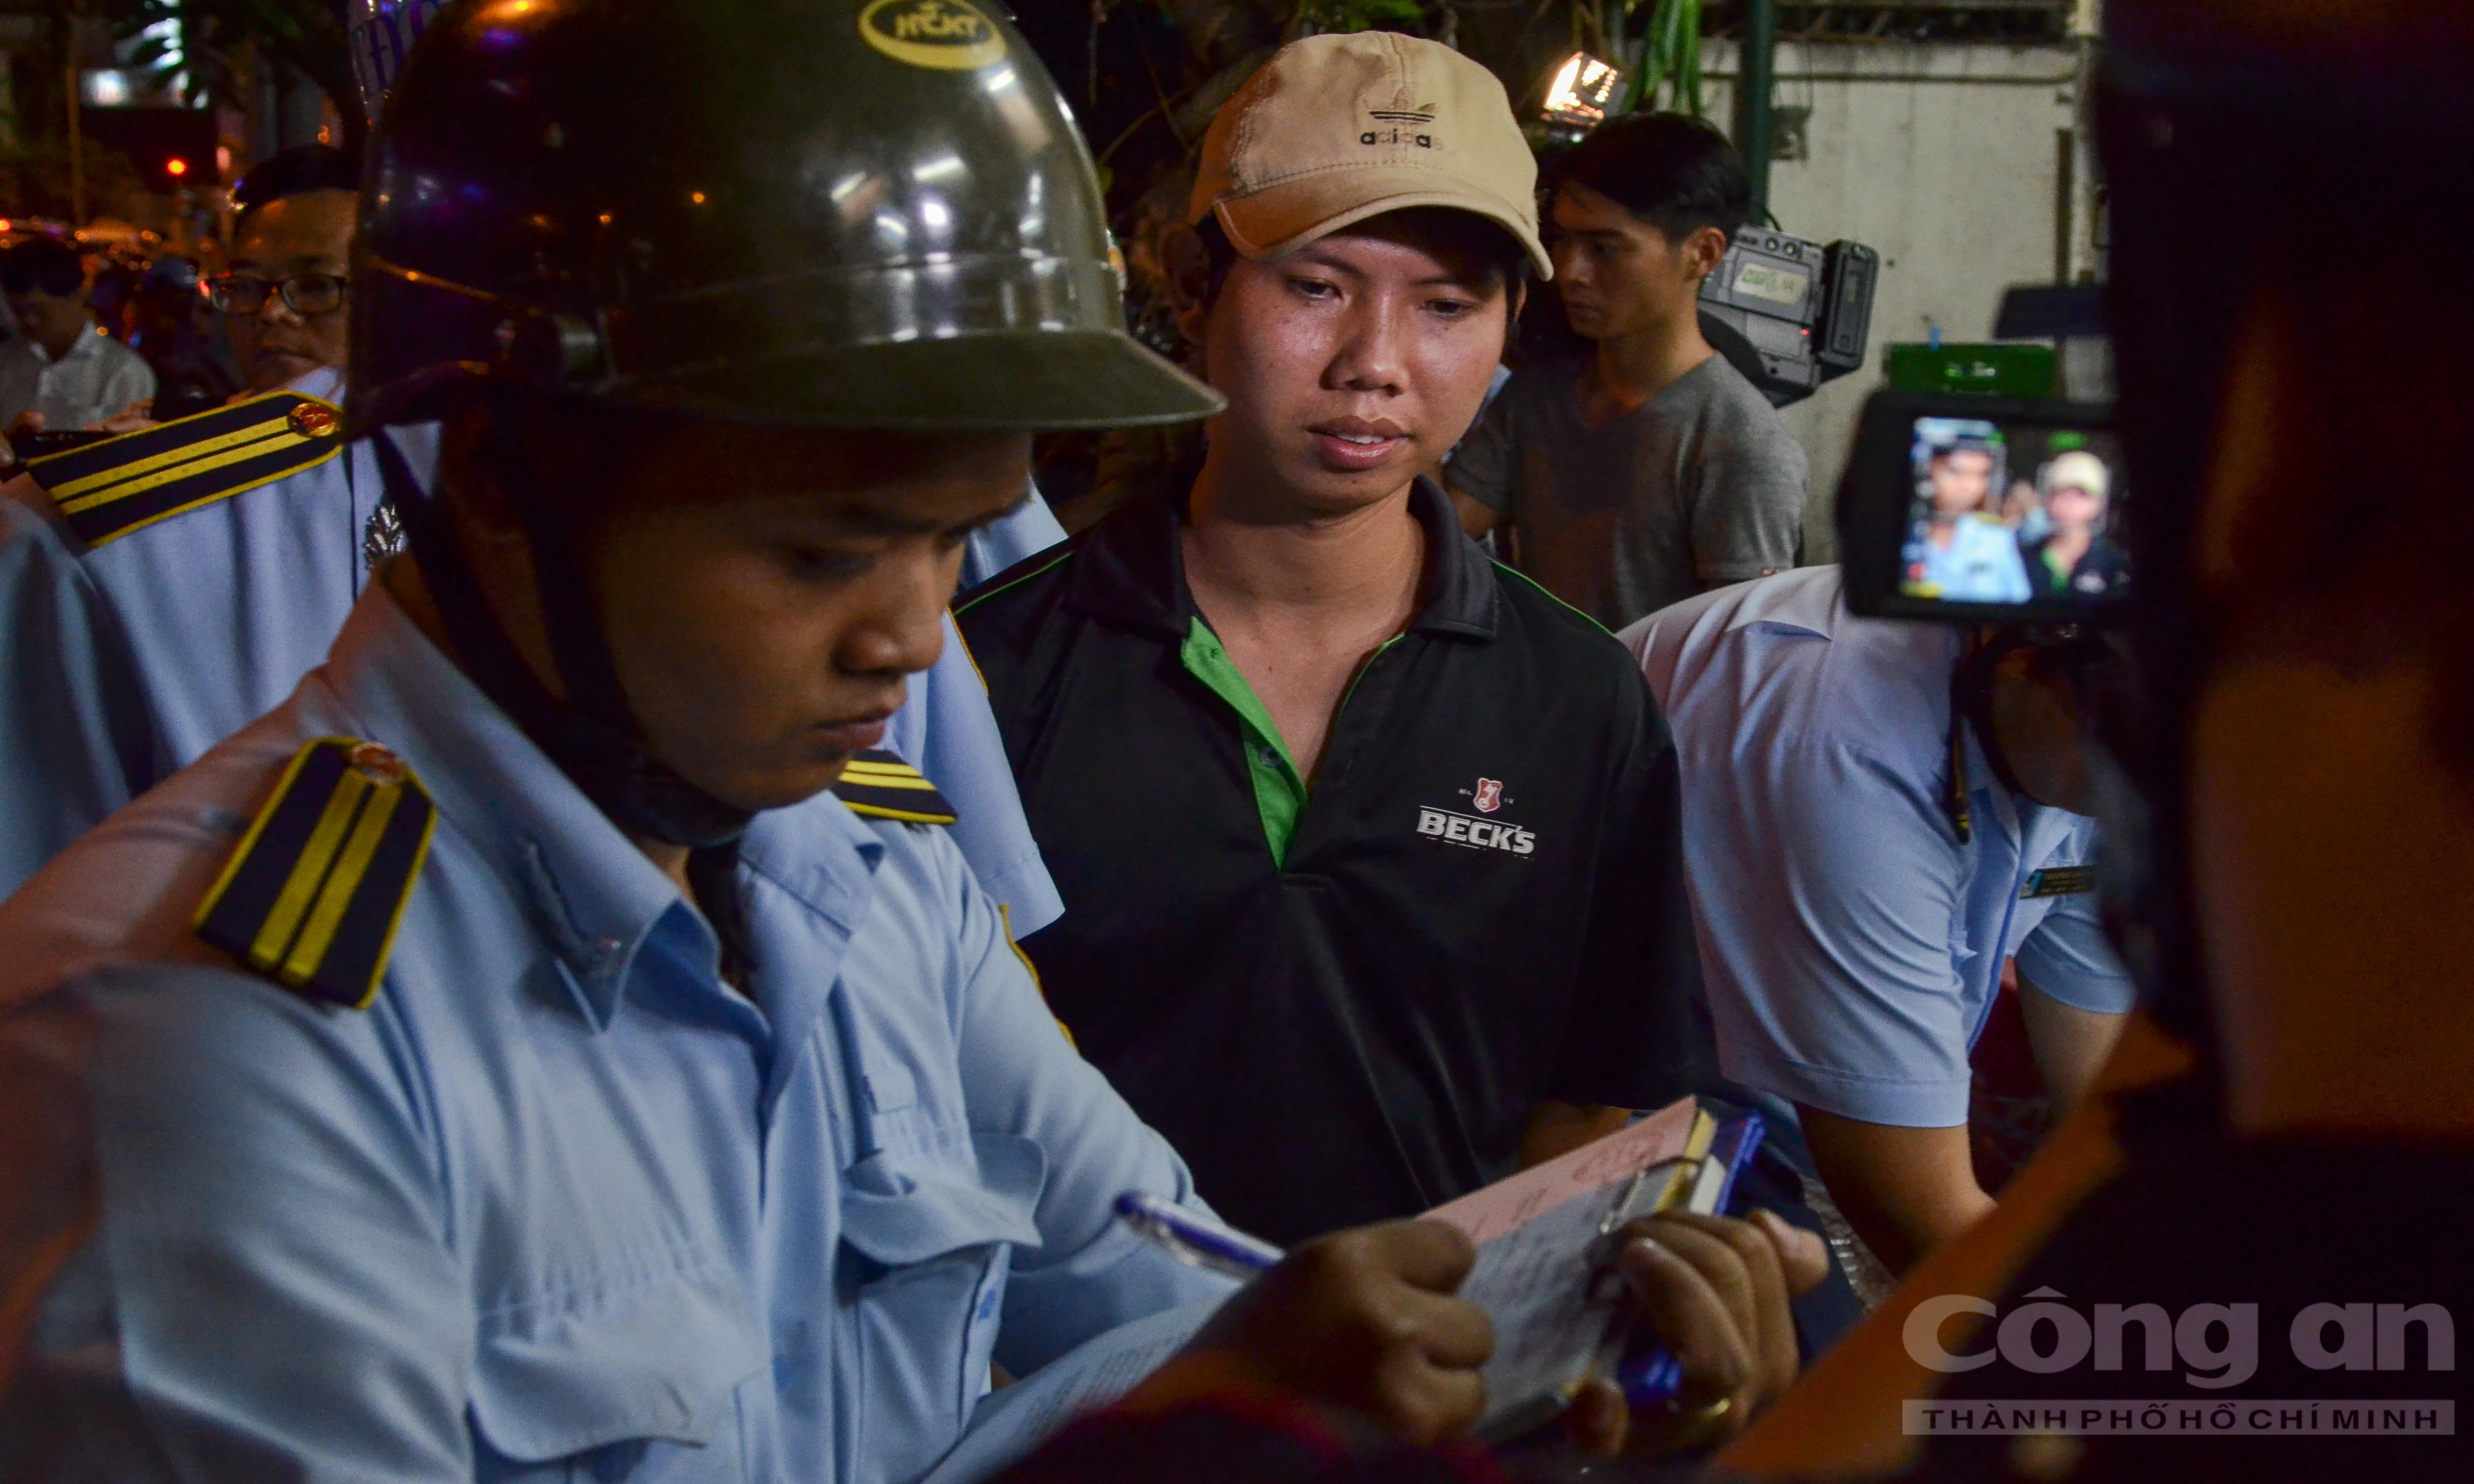
một người đàn ông đang viết vào một tập giấy